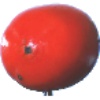
Label: Kaki 1